Ogden Utah Temple

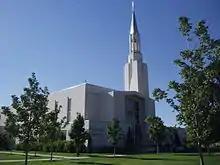
Ogden Stake Tabernacle, Ogden, Utah prior to removal of tower.

The temple sits on a 9.96-acre plot, and the surrounding landscaping includes a large water fountain. These elements are designed to provide a tranquil setting that enhances the sacred atmosphere of the site.